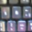
Label: keyboard